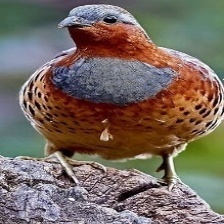
Species: CHINESE BAMBOO PARTRIDGE
Scientific name: BAMBUSICOLA THORACICUS
ImageNet parent category: partridge